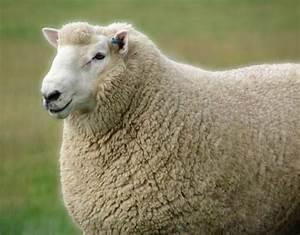
sheep